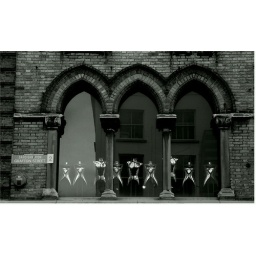
I spotted the metal models in the window from across the street.